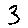
Label: 3